Tet Offensive

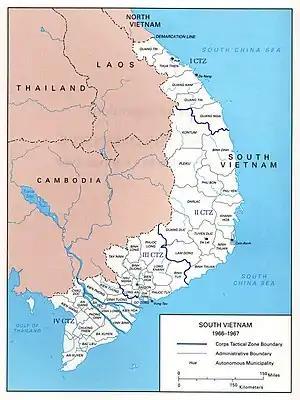
South Vietnam, Corps Tactical Zones

According to General Trần Văn Trà, the new military head of COSVN (B2 Front), the offensive was to have three distinct phases: Phase I, scheduled to begin on 30 January, would be a countrywide assault on the cities, conducted primarily by VC forces. Concurrently, a propaganda offensive to induce ARVN troops to desert and the South Vietnamese population to rise up against the government would be launched. If outright victory was not achieved, the battle might still lead to the creation of a coalition government and the withdrawal of the Americans. If the general offensive failed to achieve these purposes, follow-up operations would be conducted to wear down the enemy and lead to a negotiated settlement; Phase II was scheduled to begin on 5 May and Phase III on 17 August.